Ruhr Question

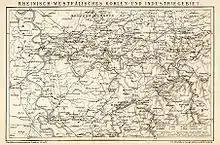
Map of the Rheinisch-Westfälische Kohlen- und Industriegebiets, 1896

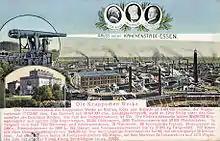
"Greeting from the Cannon City of Essen" (postcard with the depiction of the , 1913) - The postcard flirts with the power of a Krupp railway gun, in the beam of which the greetings are inscribed.

The Ruhr Question was a political topos put on the agenda by the Allies of World War I and the Allies of World War II in the negotiations following each respective war, concerning how to deal with the economic and technological potential of the area where the Rhine and Ruhr intersect. France was heavily in favor of monitoring this region, due to the perception that the economic and technological potential of the region had allowed the German Reich to threaten and occupy France during the Franco-Prussian War, World War I, and World War II. The Ruhr question was intimately associated with the Saar Statute and the German Question. There was also a close relationship between the Ruhr Question and the Allied occupation of the Rhineland (1919-1930), the Occupation of the Ruhr (1923-1924, 1925), the founding of the state of North Rhine-Westphalia (1946), the International Authority for the Ruhr (1949-1952), the Schuman Declaration (1950), and the founding of the European Coal and Steel Community (1951). The political treatment of the Ruhr question is known as "Ruhrpolitik" in German. When one looks at the Rhineland as a whole or the attempted establishment of the Rhenish Republic in 1923, the terms "Rhein- und Ruhrfrage" or "Rhein-Ruhr-Frage" are used in German.